Moola Narayana Swamy

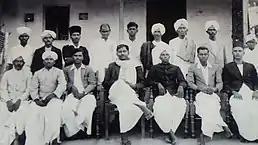

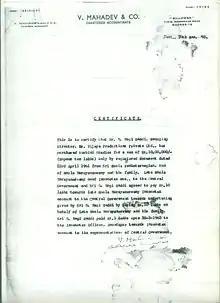

Vauhini Studios was started under the chairmanship of Narayana Swamy. Narayana Swamy was the major share holder. Out of two and half lakh rupees investment, Narayana Swamy's share was two lakhs and rest were B. N. Reddy, Nagi Reddy and others. As part of inheritance from their father Narasimha Reddy, B.N. Reddy and Nagi Reddy got these shares.